Mannequin Two: On the Move

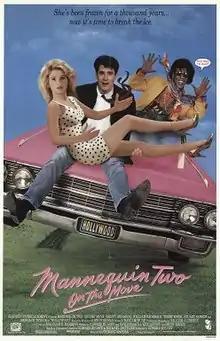
Theatrical release poster

Mannequin Two: On the Move is a 1991 romantic comedy film and a sequel to the 1987 film "Mannequin". The film stars Kristy Swanson as a "peasant girl" named Jessie who is enchanted by an evil sorcerer's magic necklace, freezing her in the form of a wooden mannequin. She is to remain frozen for one thousand years, or until the necklace is removed by the person who will be her true love. In modern day Philadelphia, she is freed by Jason Williamson (William Ragsdale), a new employee of the Prince & Company department store and the descendant of Jessie's original love. The two fall in love while avoiding Count Spretzle (Terry Kiser), the descendant of the evil sorcerer.